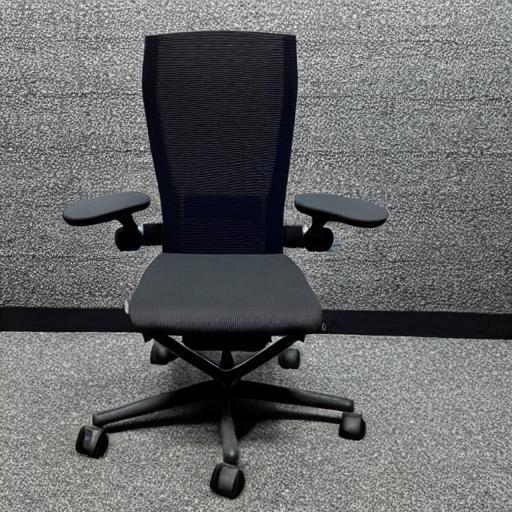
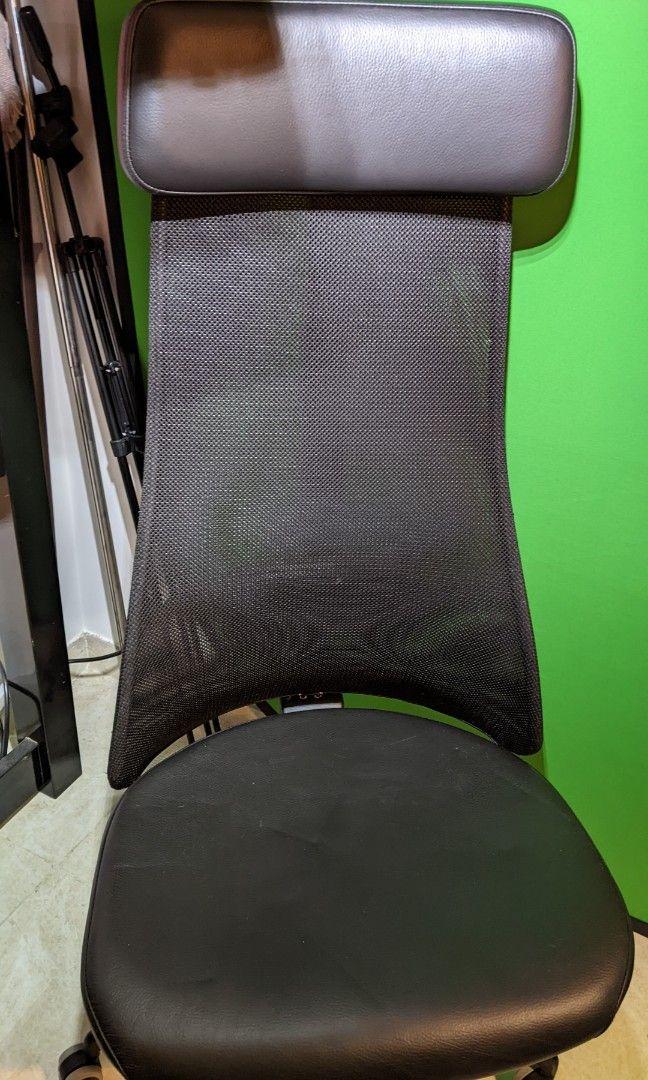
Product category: items_chair
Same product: no